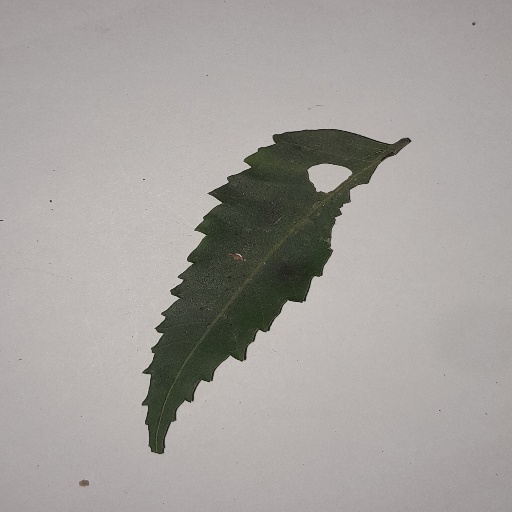
Species: Neem
Leaf condition: Shot Hole Leaf